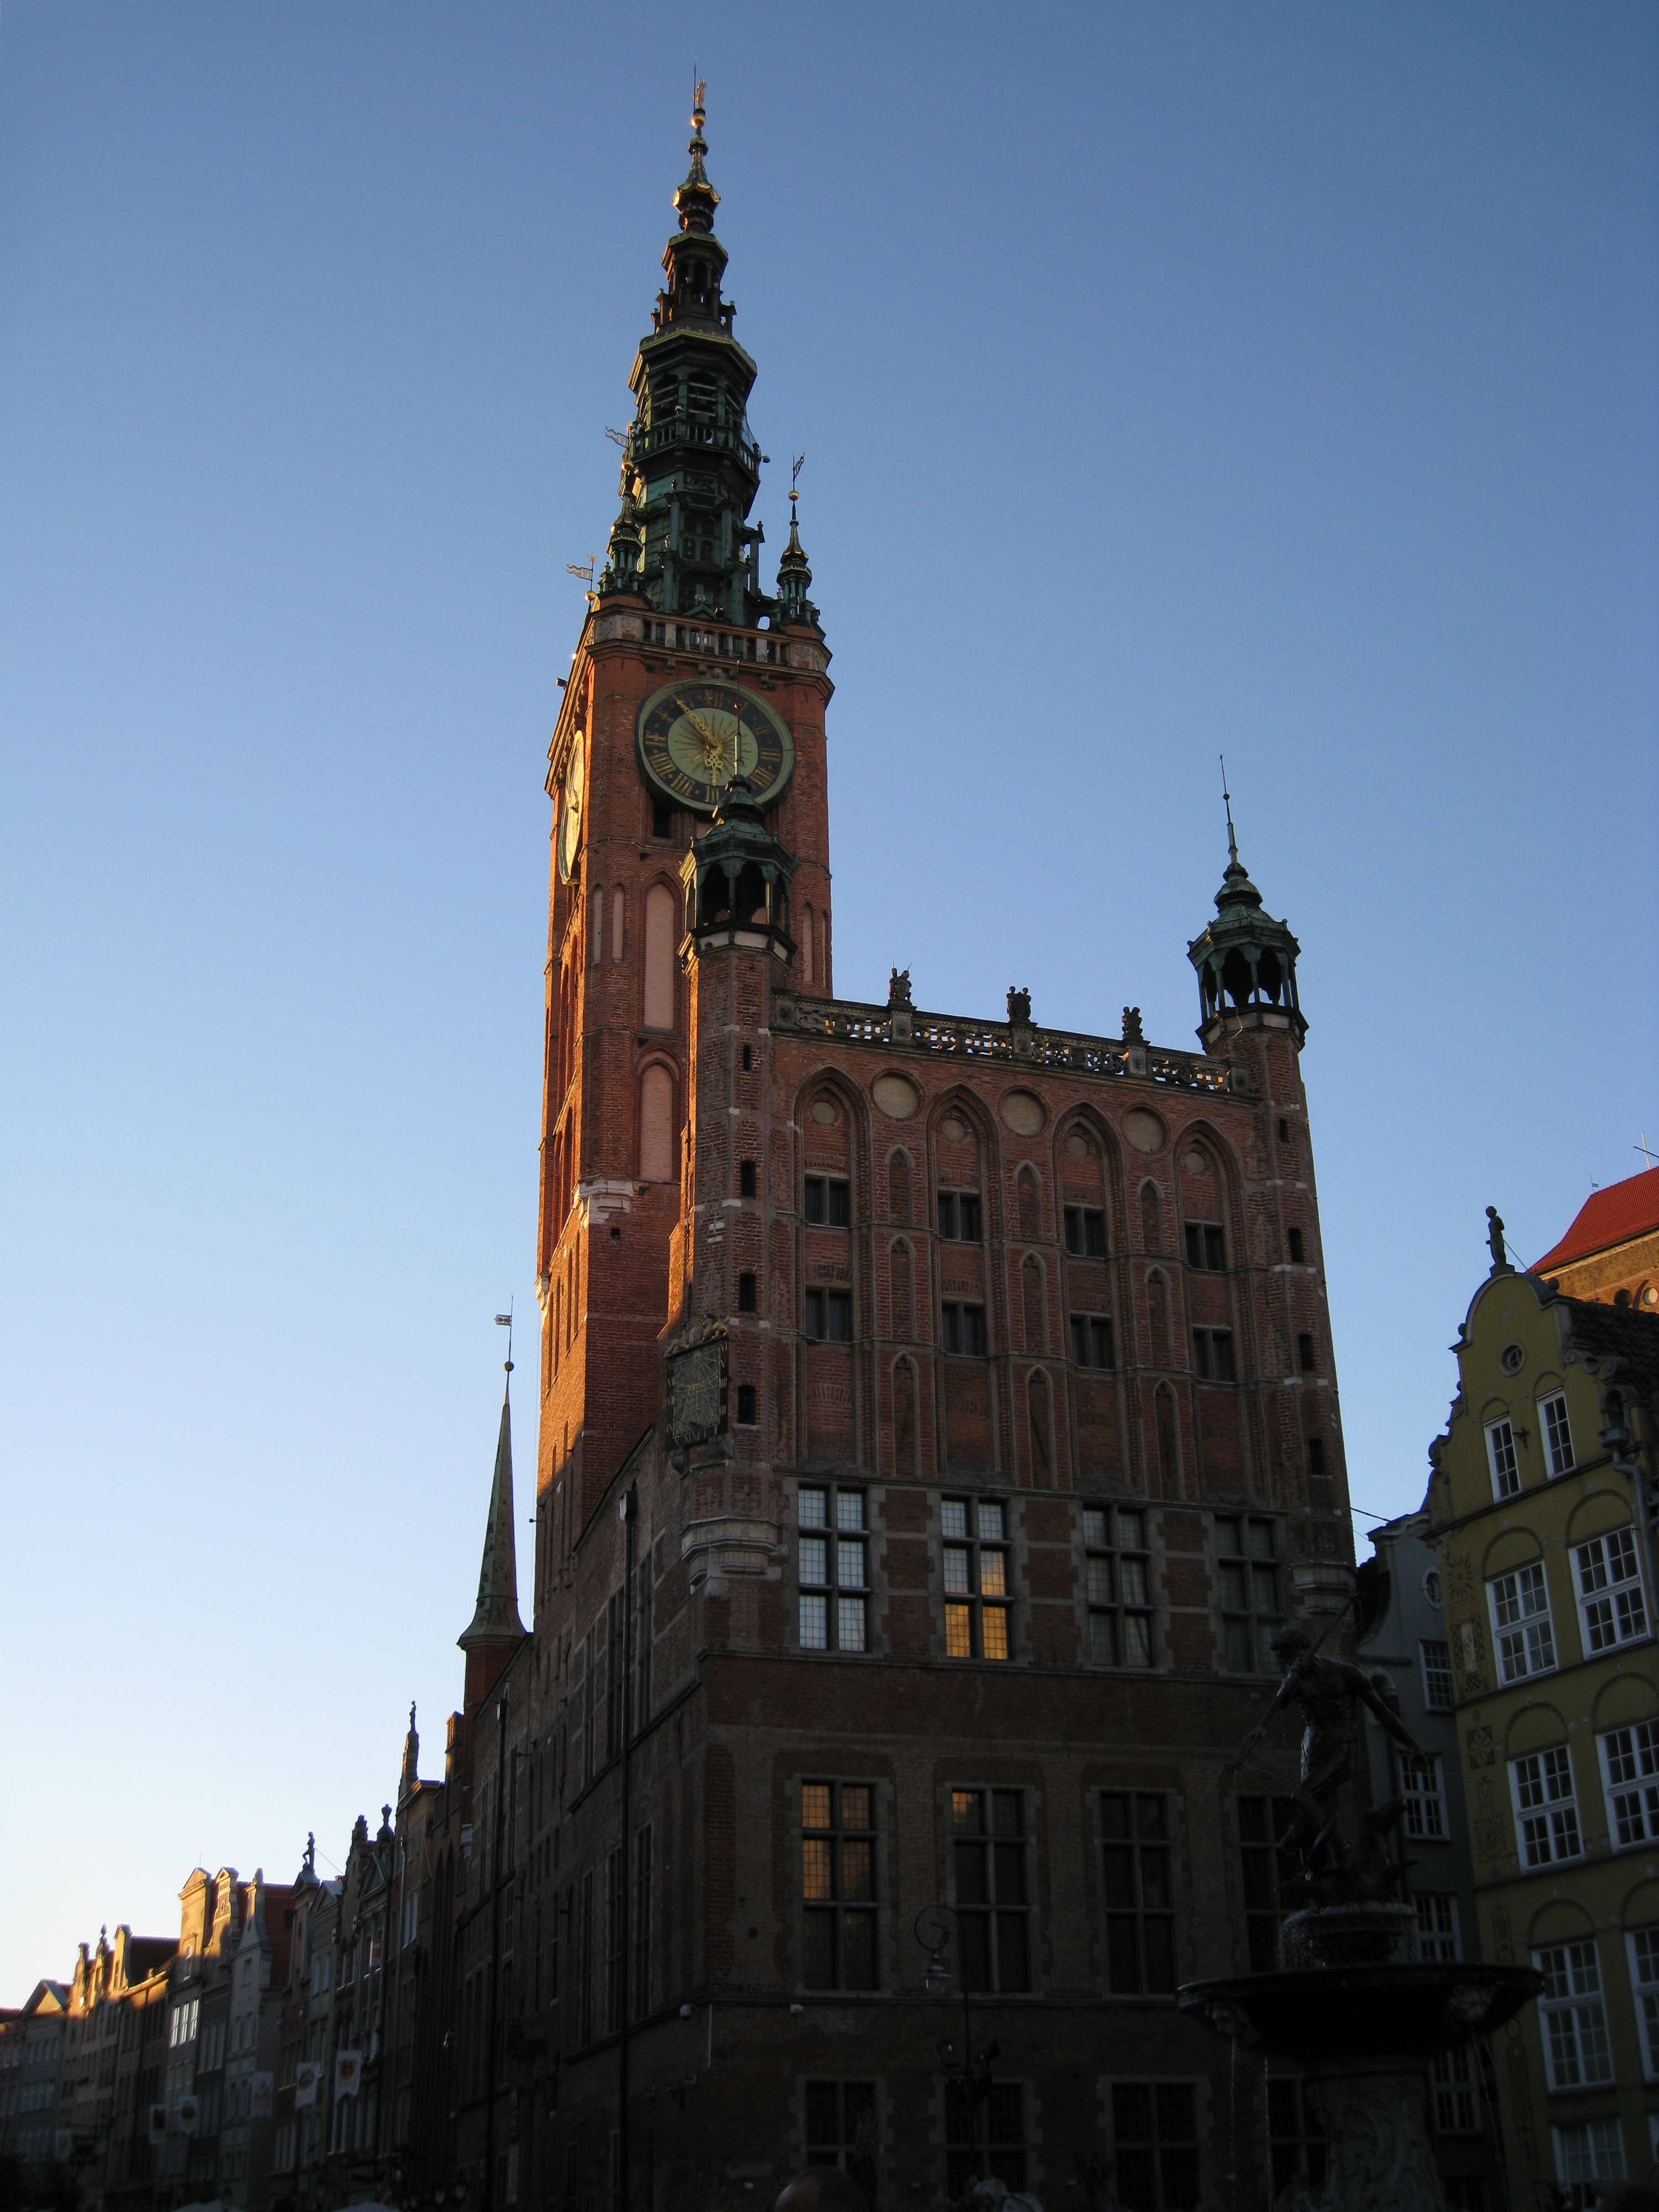
architecture, town, building, city, skyscraper, cityscape, downtown, evening, tower, landmark, facade, cathedral, bell tower, spire, steeple, poland, belfry, town hall, urban area